Blauer Enzian

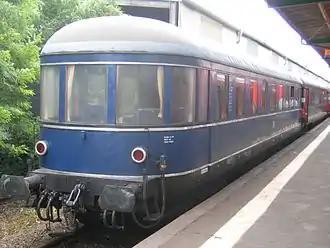
Observation car from one of the 1953 pair of trains

In 1951, the West German Deutsche Bundesbahn announced the introduction of the "Blauer Enzian" as part of the then-new "Fernzug" network. It originally was planned that the North-South train would begin service on 1 July 1951, as FT 55/56. However, the "FernTriebwagen" (long-distance multiple unit) trainsets planned for the new service were not yet available by then, and the train instead entered service in autumn 1951 or later with normal carriages.